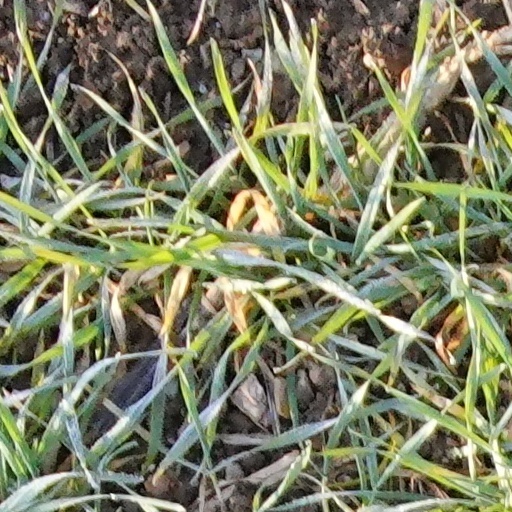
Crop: wheat